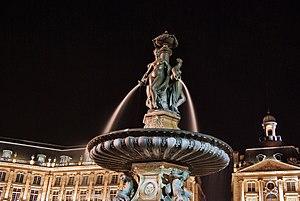
Bordeaux (France) place de la Bourse, la fontaine des trois grâces
Victor Adolphe Thiébaut est un des plus illustres fondeurs d'art français. Il est le créateur de la Fonderie d’art Thiébaut Frères, une des plus importantes et prestigieuses fonderies d’art en France durant les XIXᵉ et XXᵉ siècles. Ses réalisations sont visibles dans le monde entier et en particulier à Paris.